List of United States Marine Corps aviation support units

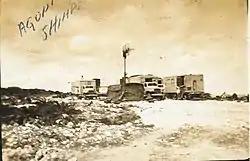
Radar vans from Air Warning Squadron 8 on Aguni Shima during the Battle of Okinawa.

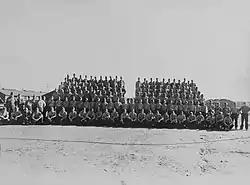
Squadron photo of AWS(AT)-5 taken at MCAD Miramar in March 1944.

Assault Air Warning Squadrons were United States Marine Corps aviation command and control units formed during World War II to provide early warning, aerial surveillance, and ground controlled interception during the early phases of an amphibious landing. These squadrons were supposed to be fielded lightweight radars and control center gear in order to operate for a limited duration at the beginning of any operation until larger air warning squadrons came ashore. They were originally formed as "Air Warning Squadron (Air Transportable)" however their designators changed in July/August 1944 due to the inability to field an air transportable radar. Four of these squadrons were commissioned during the war with one, AWS(AT)-5, taking part in the Battle of Saipan. All four squadrons were decommissioned in November 1944.